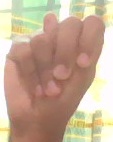
ASL sign: N